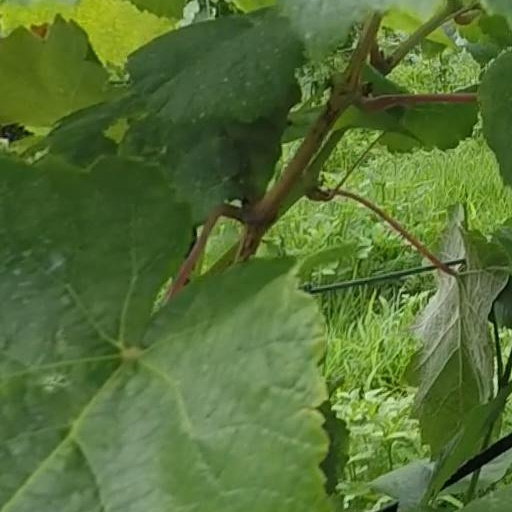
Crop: grape